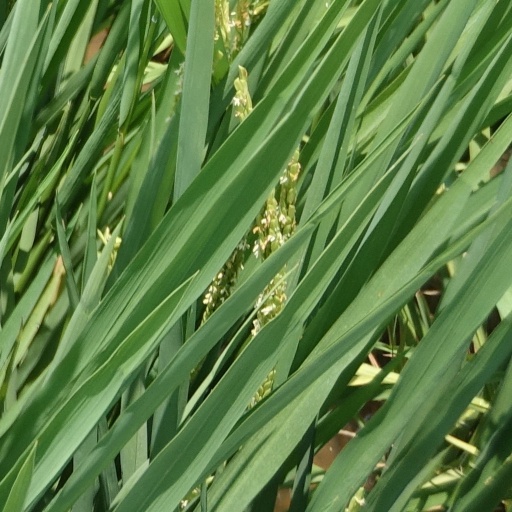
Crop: rice